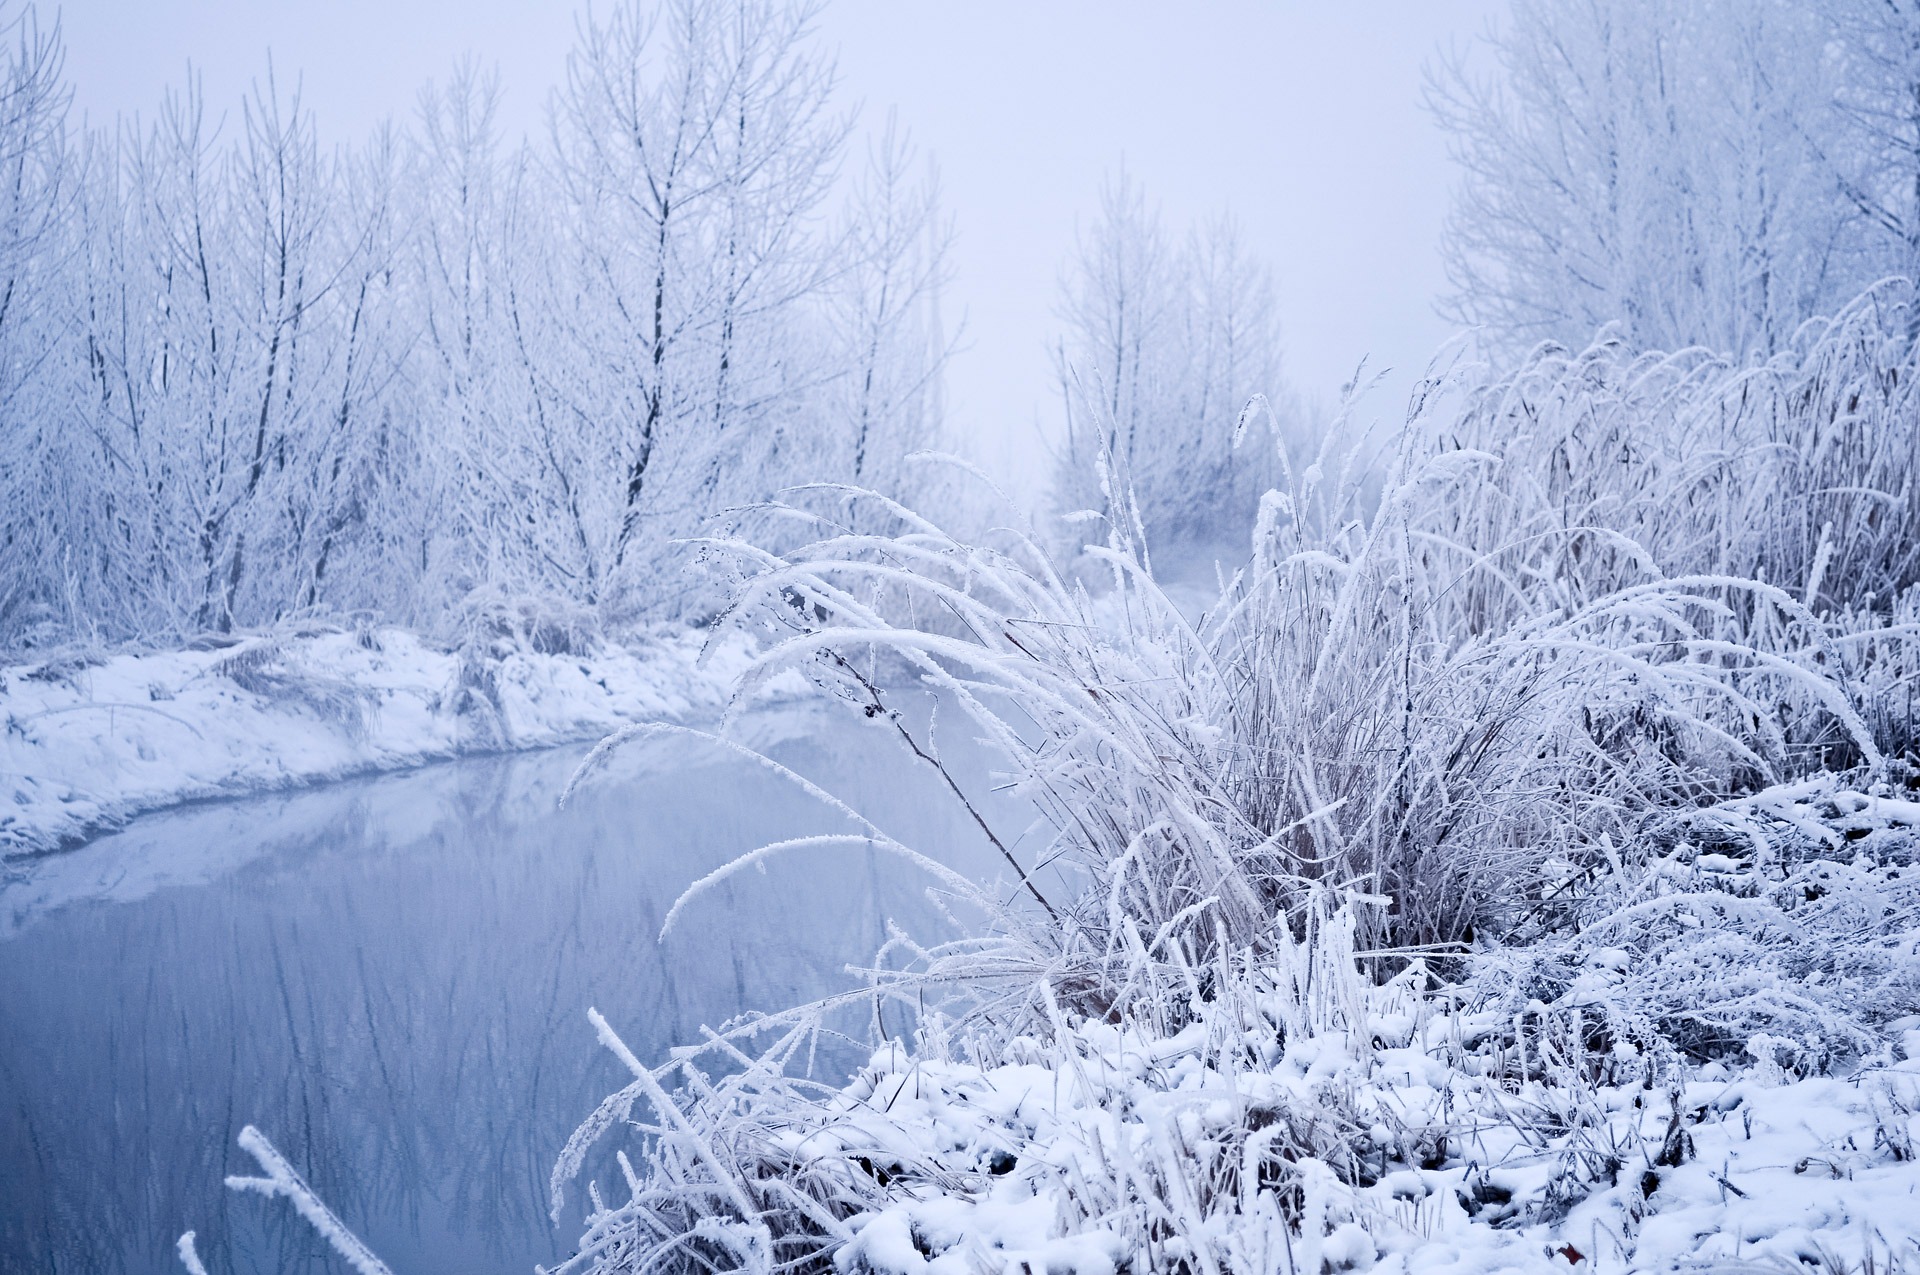
landscape, tree, water, forest, grass, branch, snow, winter, fog, frost, river, ice, weather, season, branches, blizzard, freezing, geological phenomenon, winter storm